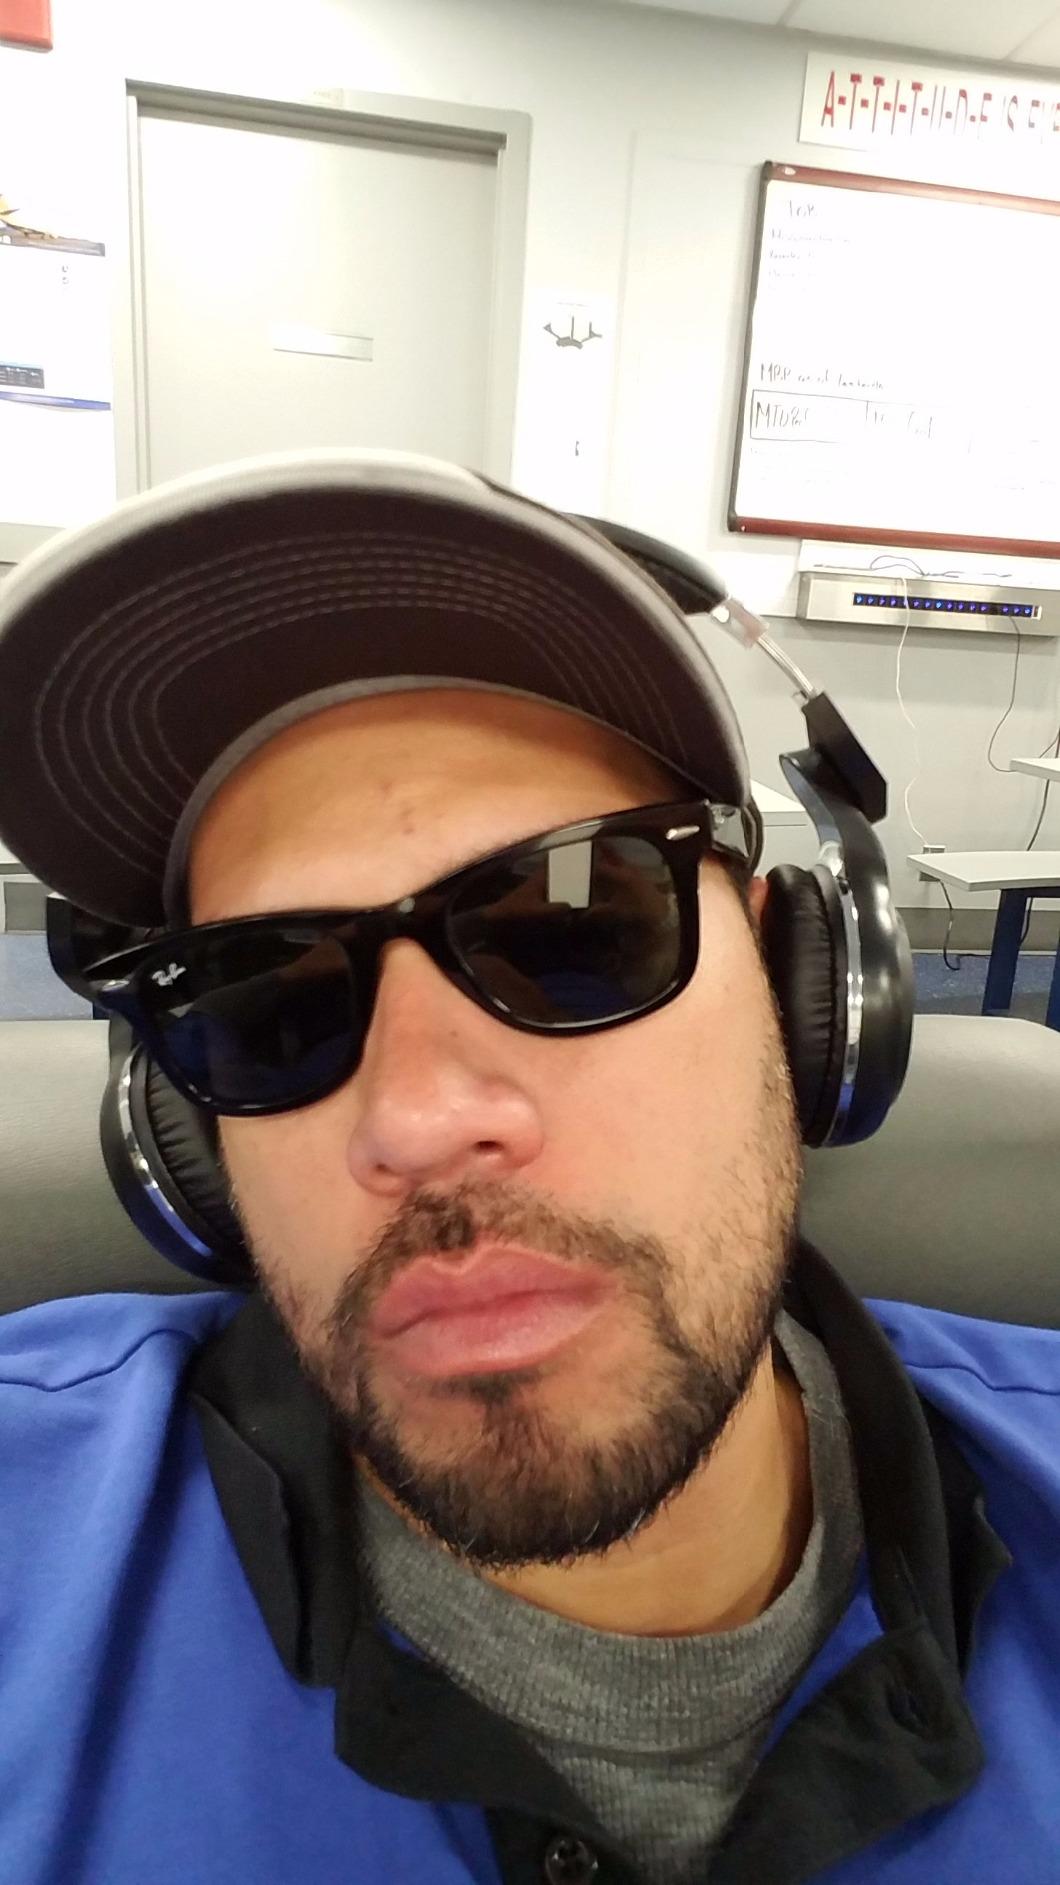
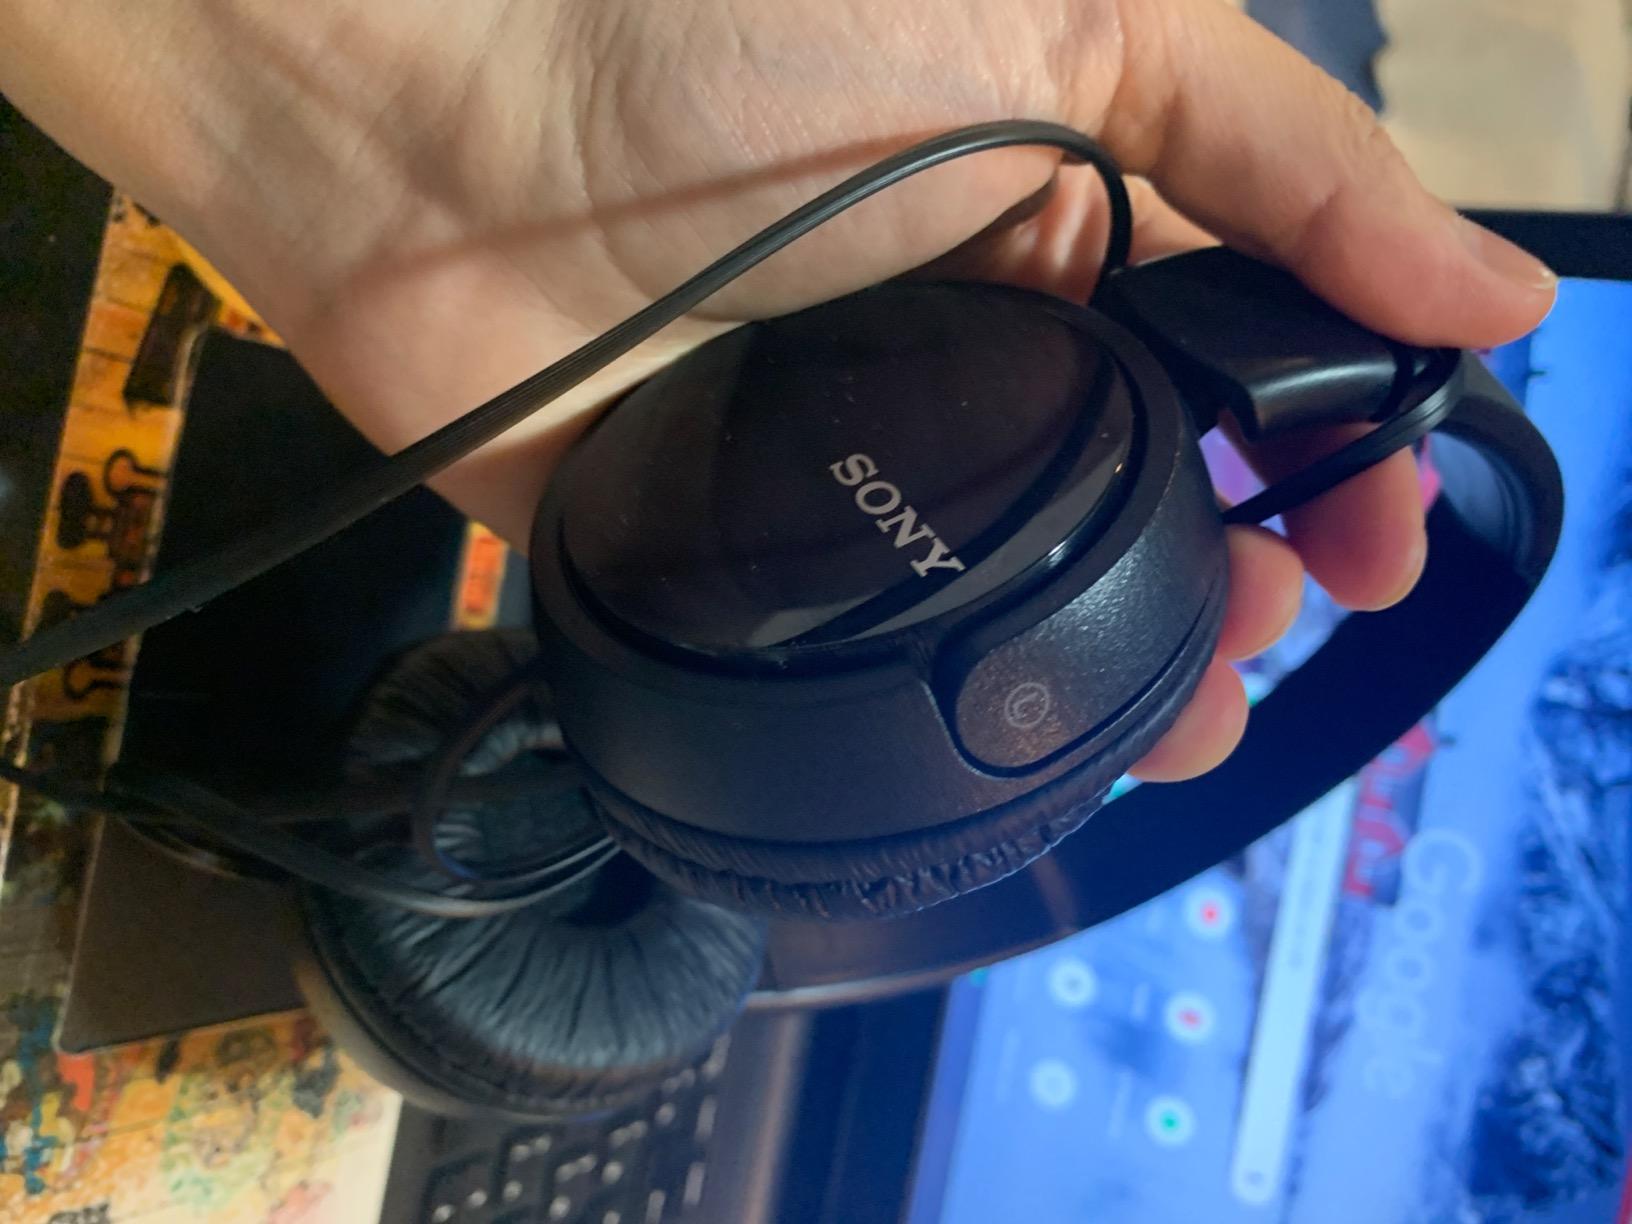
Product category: headphones
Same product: no